Braga Street

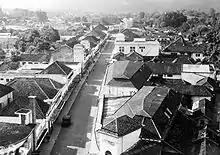
Aerial view of Braga Street in 1947

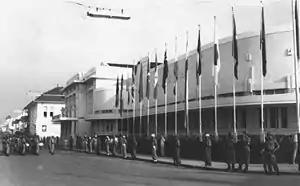
Gedung Merdeka during the 1955 Asian–African Conference

In the 1900s, along with the Dutch East Indies government plan to move the capital from Batavia to Bandung, the government included Braga Street into part of town planning. In 1906, the city council began replacing stone by asphalt and applying a new rule of designing new buildings at the street. Art Deco buildings began to decorate the street and about 50% of which are still present with their original architecture.